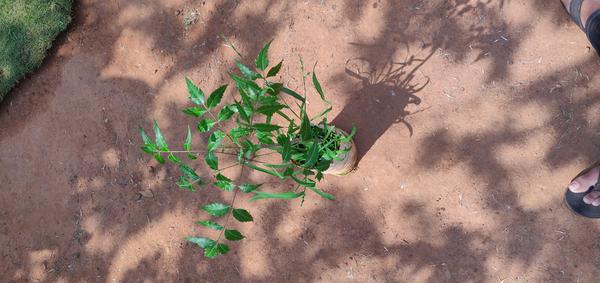
Plant: Neem